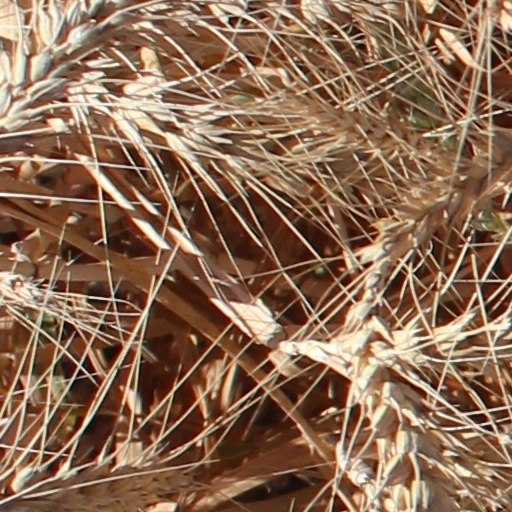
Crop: wheat